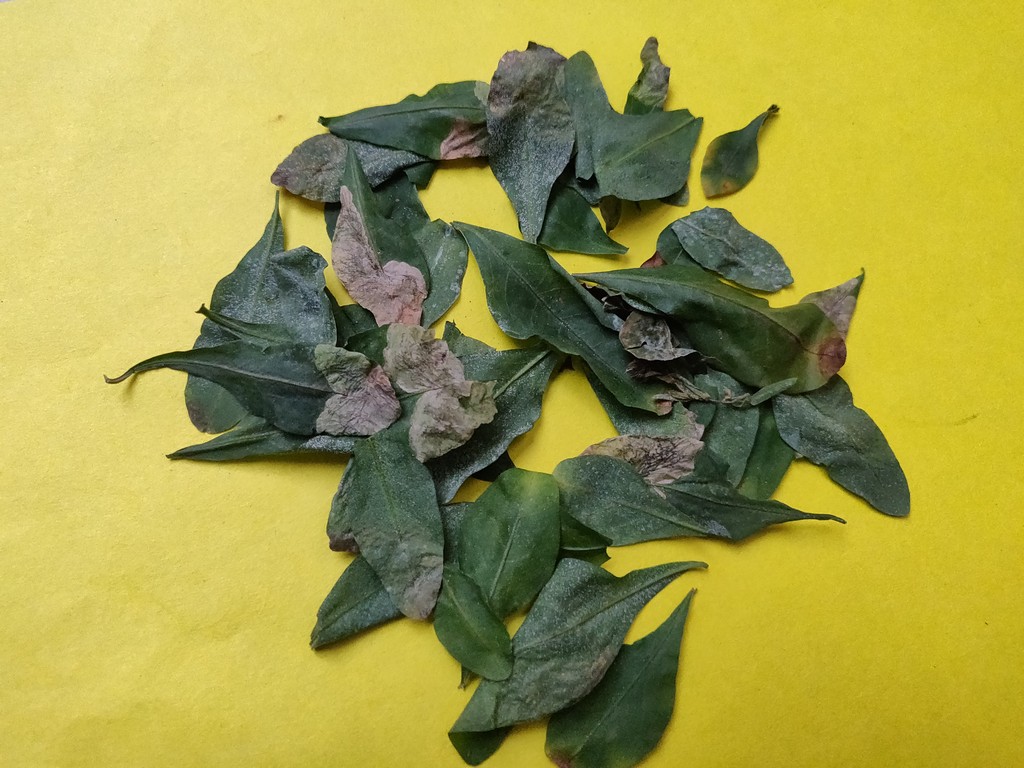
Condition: Unhealthy
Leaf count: multiple
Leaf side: unknown